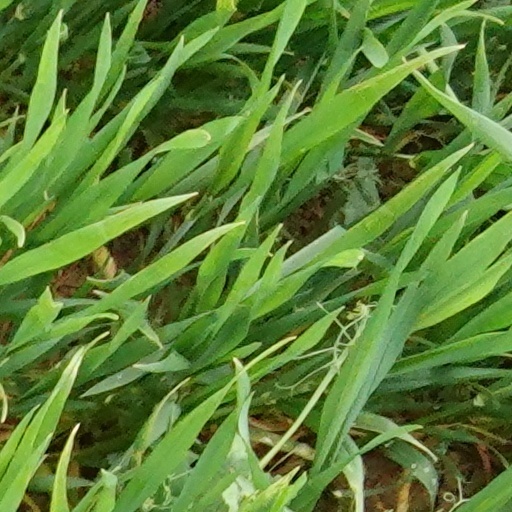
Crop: wheat